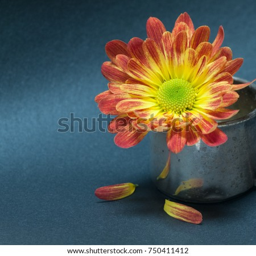
biological genus in a vintage silver cup or vase with fallen petals .